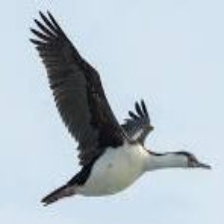
Species: AUCKLAND SHAQ
Scientific name: LEUCOCARBO COLENSOI